2018 ABC Supply 500

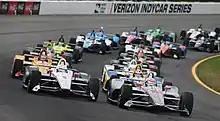
The start of the 2018 ABC Supply 500

As the field was approaching the green flag, the rows of cars were stacked too closely together and a crash occurred before the race began. Starting 18th, Graham Rahal accelerated and ran into the back of 16th place starter, Spencer Pigot. Pigot spun into the inside wall and suffered major damage to the rear of his car. He would only complete 17 laps before retiring from the race. Rahal suffered a broken front wing and slight damage to his suspension.